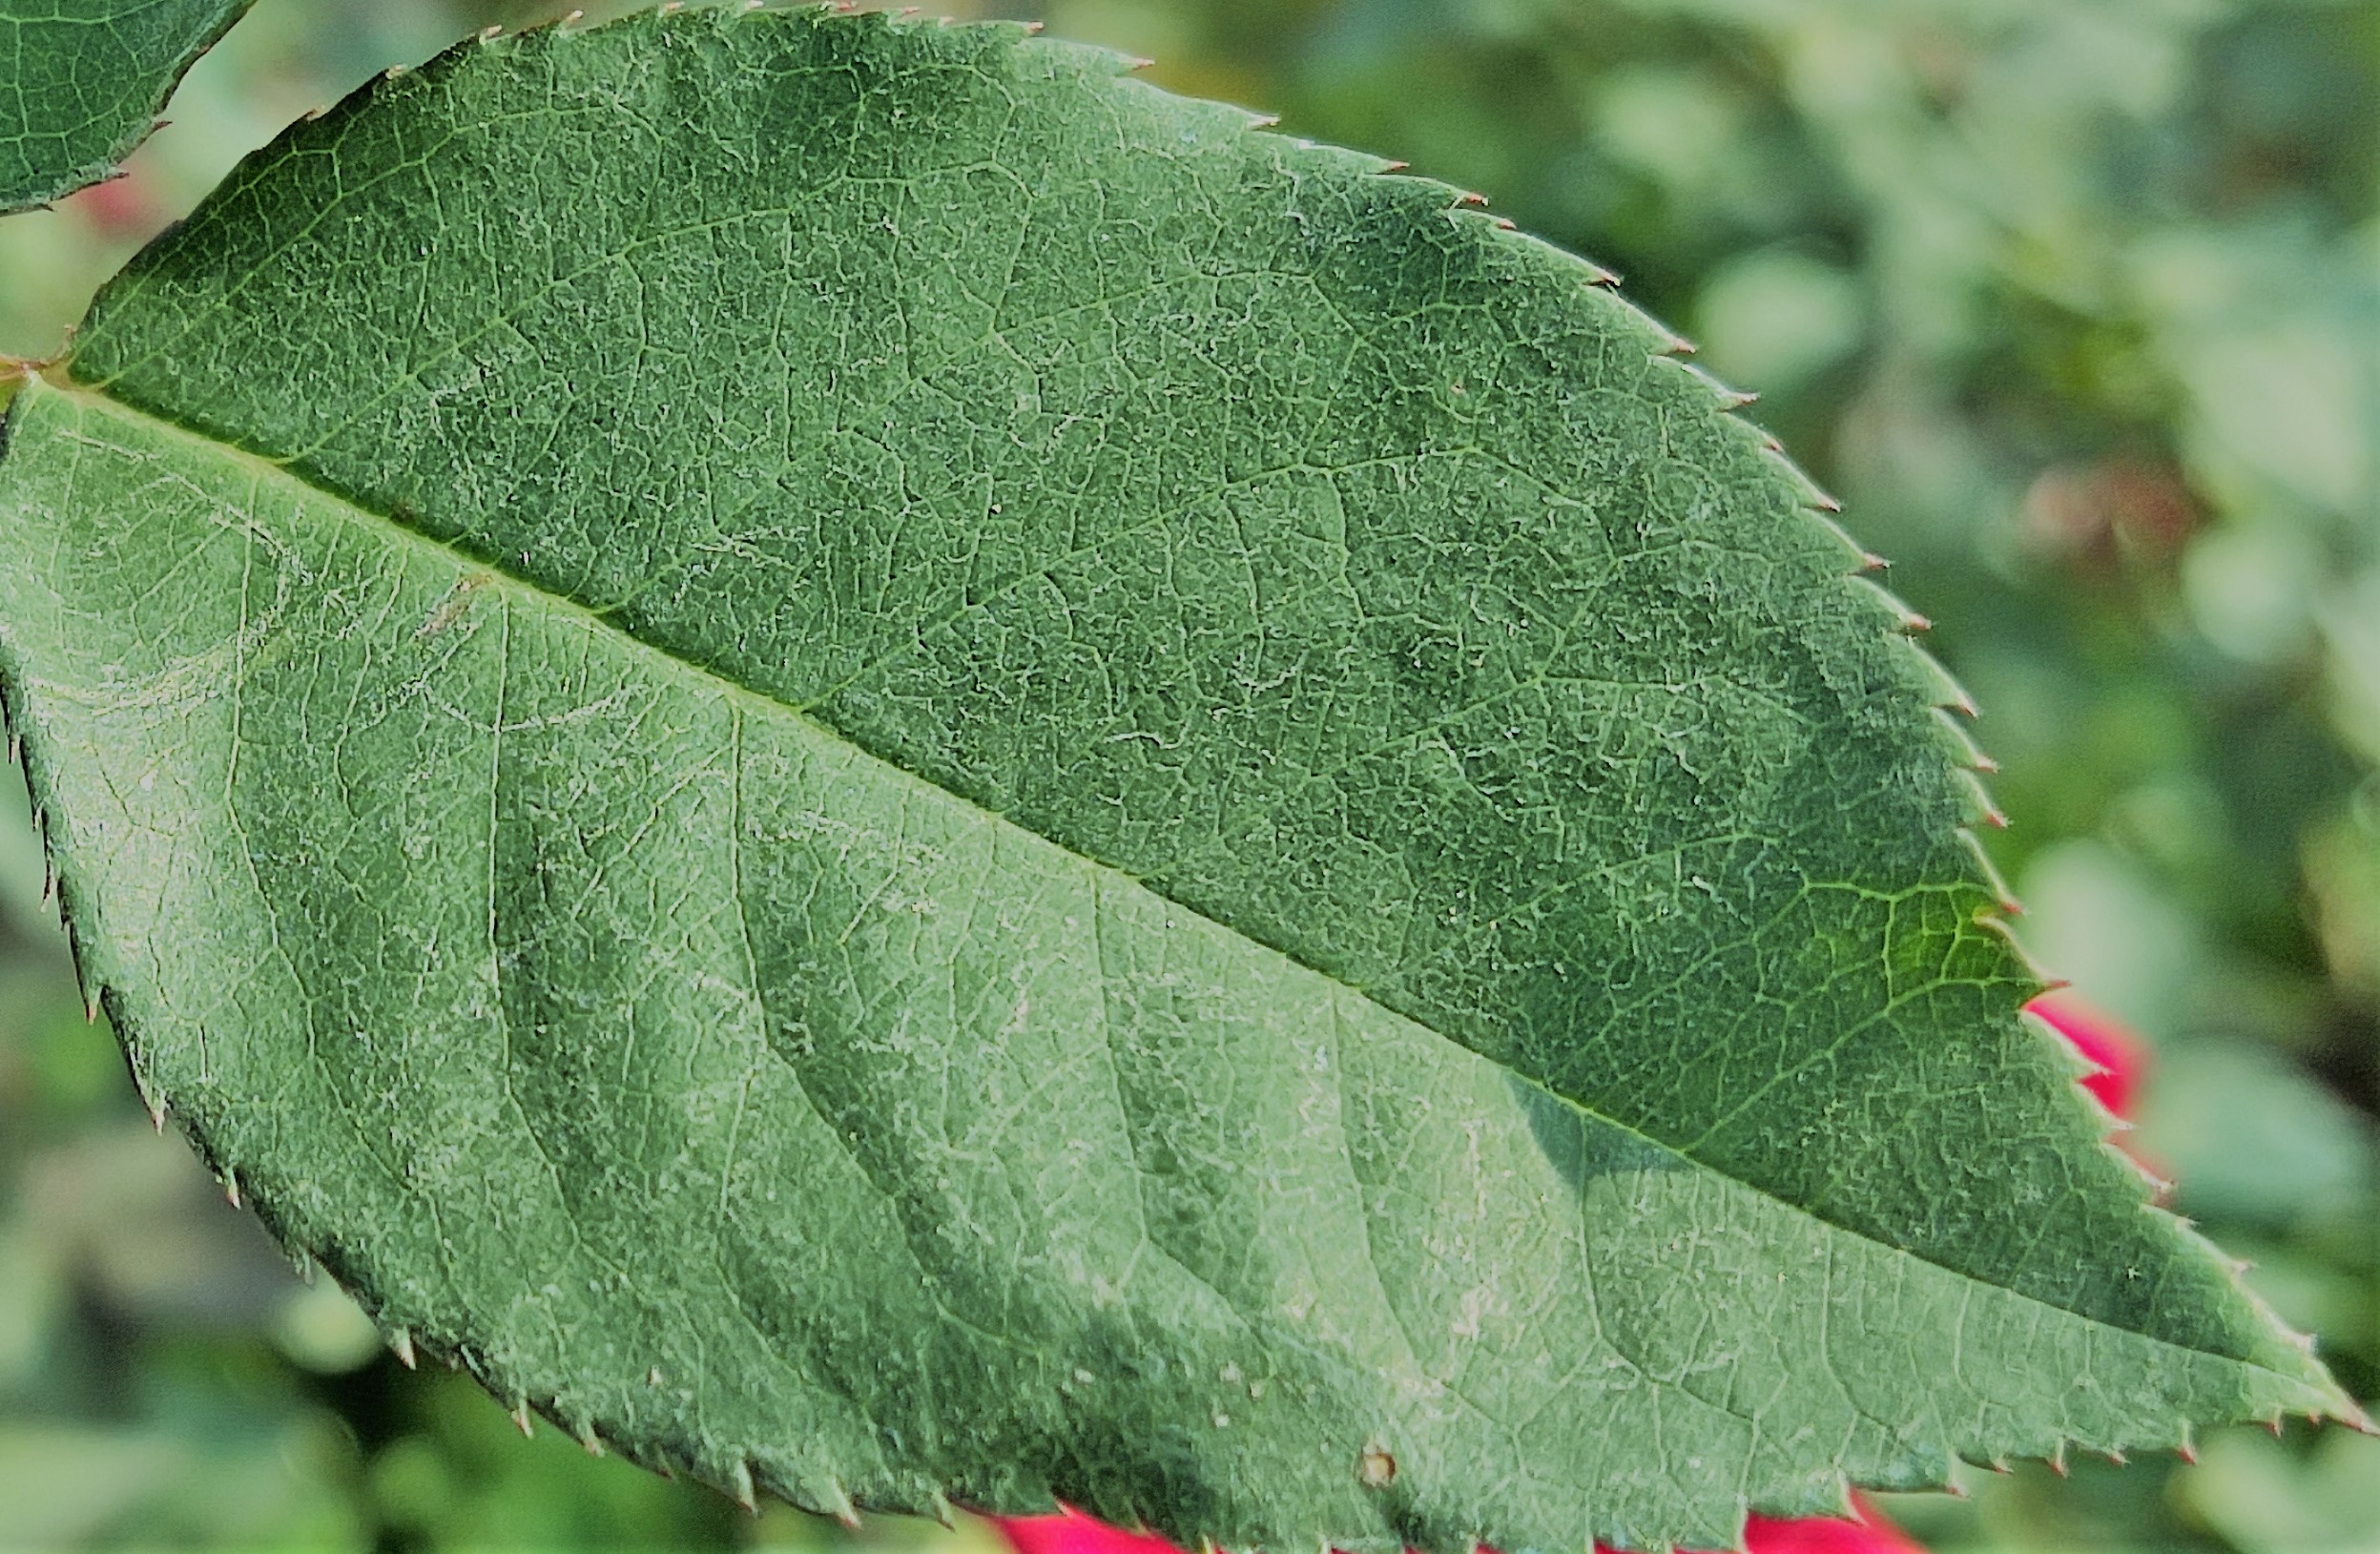
Label: Fresh Leaf